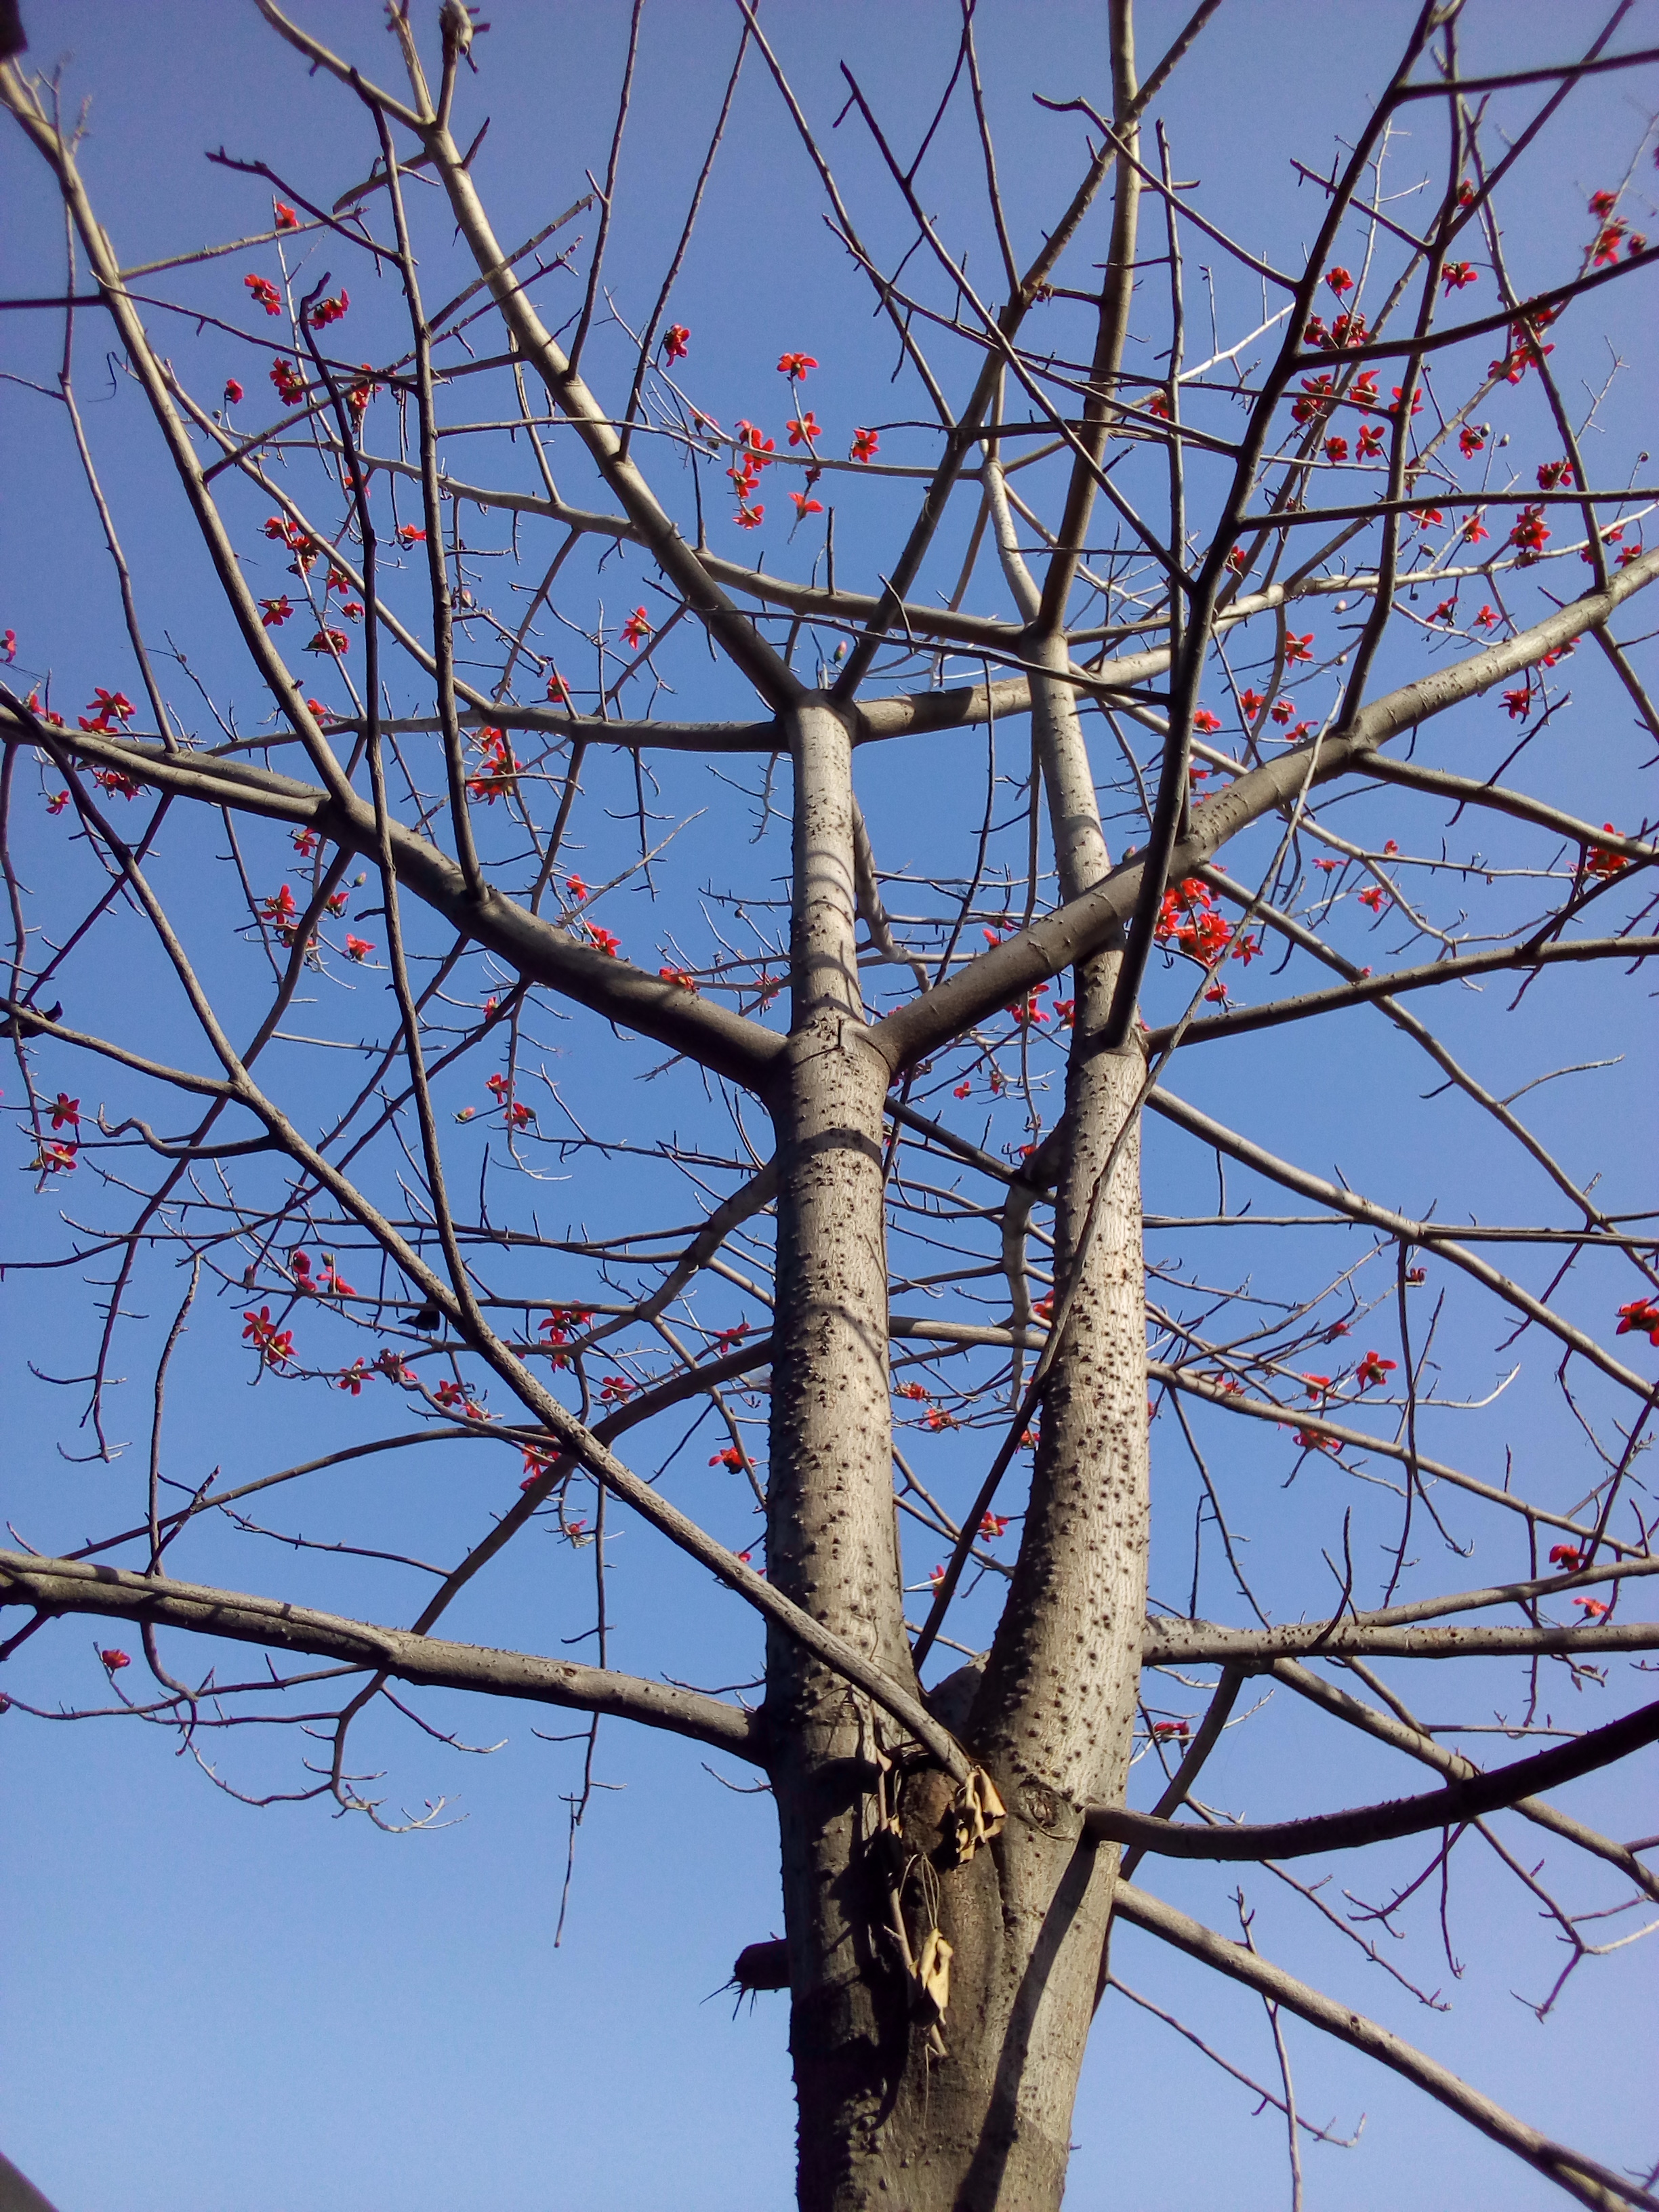
tree, branch, sky, woody plant, twig, plant, leaf, trunk, public utility, spring, blossom, electricity, winter